Daniel Lee Nickrent

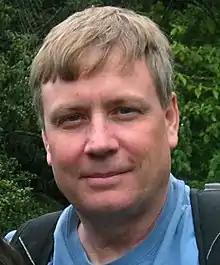

Daniel Lee Nickrent is an American botanist, working in plant evolutionary biology, including the subdisciplines of genomics, phylogenetics, systematics, population genetics, and taxonomy. A major focus has been parasitic flowering plants, particularly of the sandalwood order (Santalales). His interest in photographic documentation and photographic databases has led to several photographic databases including Parasitic Plant Connection, Phytoimages, Plant Checklist for the Rocky Mountain National Park, and Plant Checklist for the Crab Orchard National Wildlife Refuge.